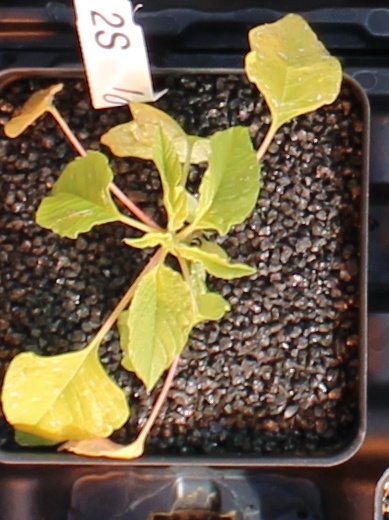
Label: Palmer Amaranth